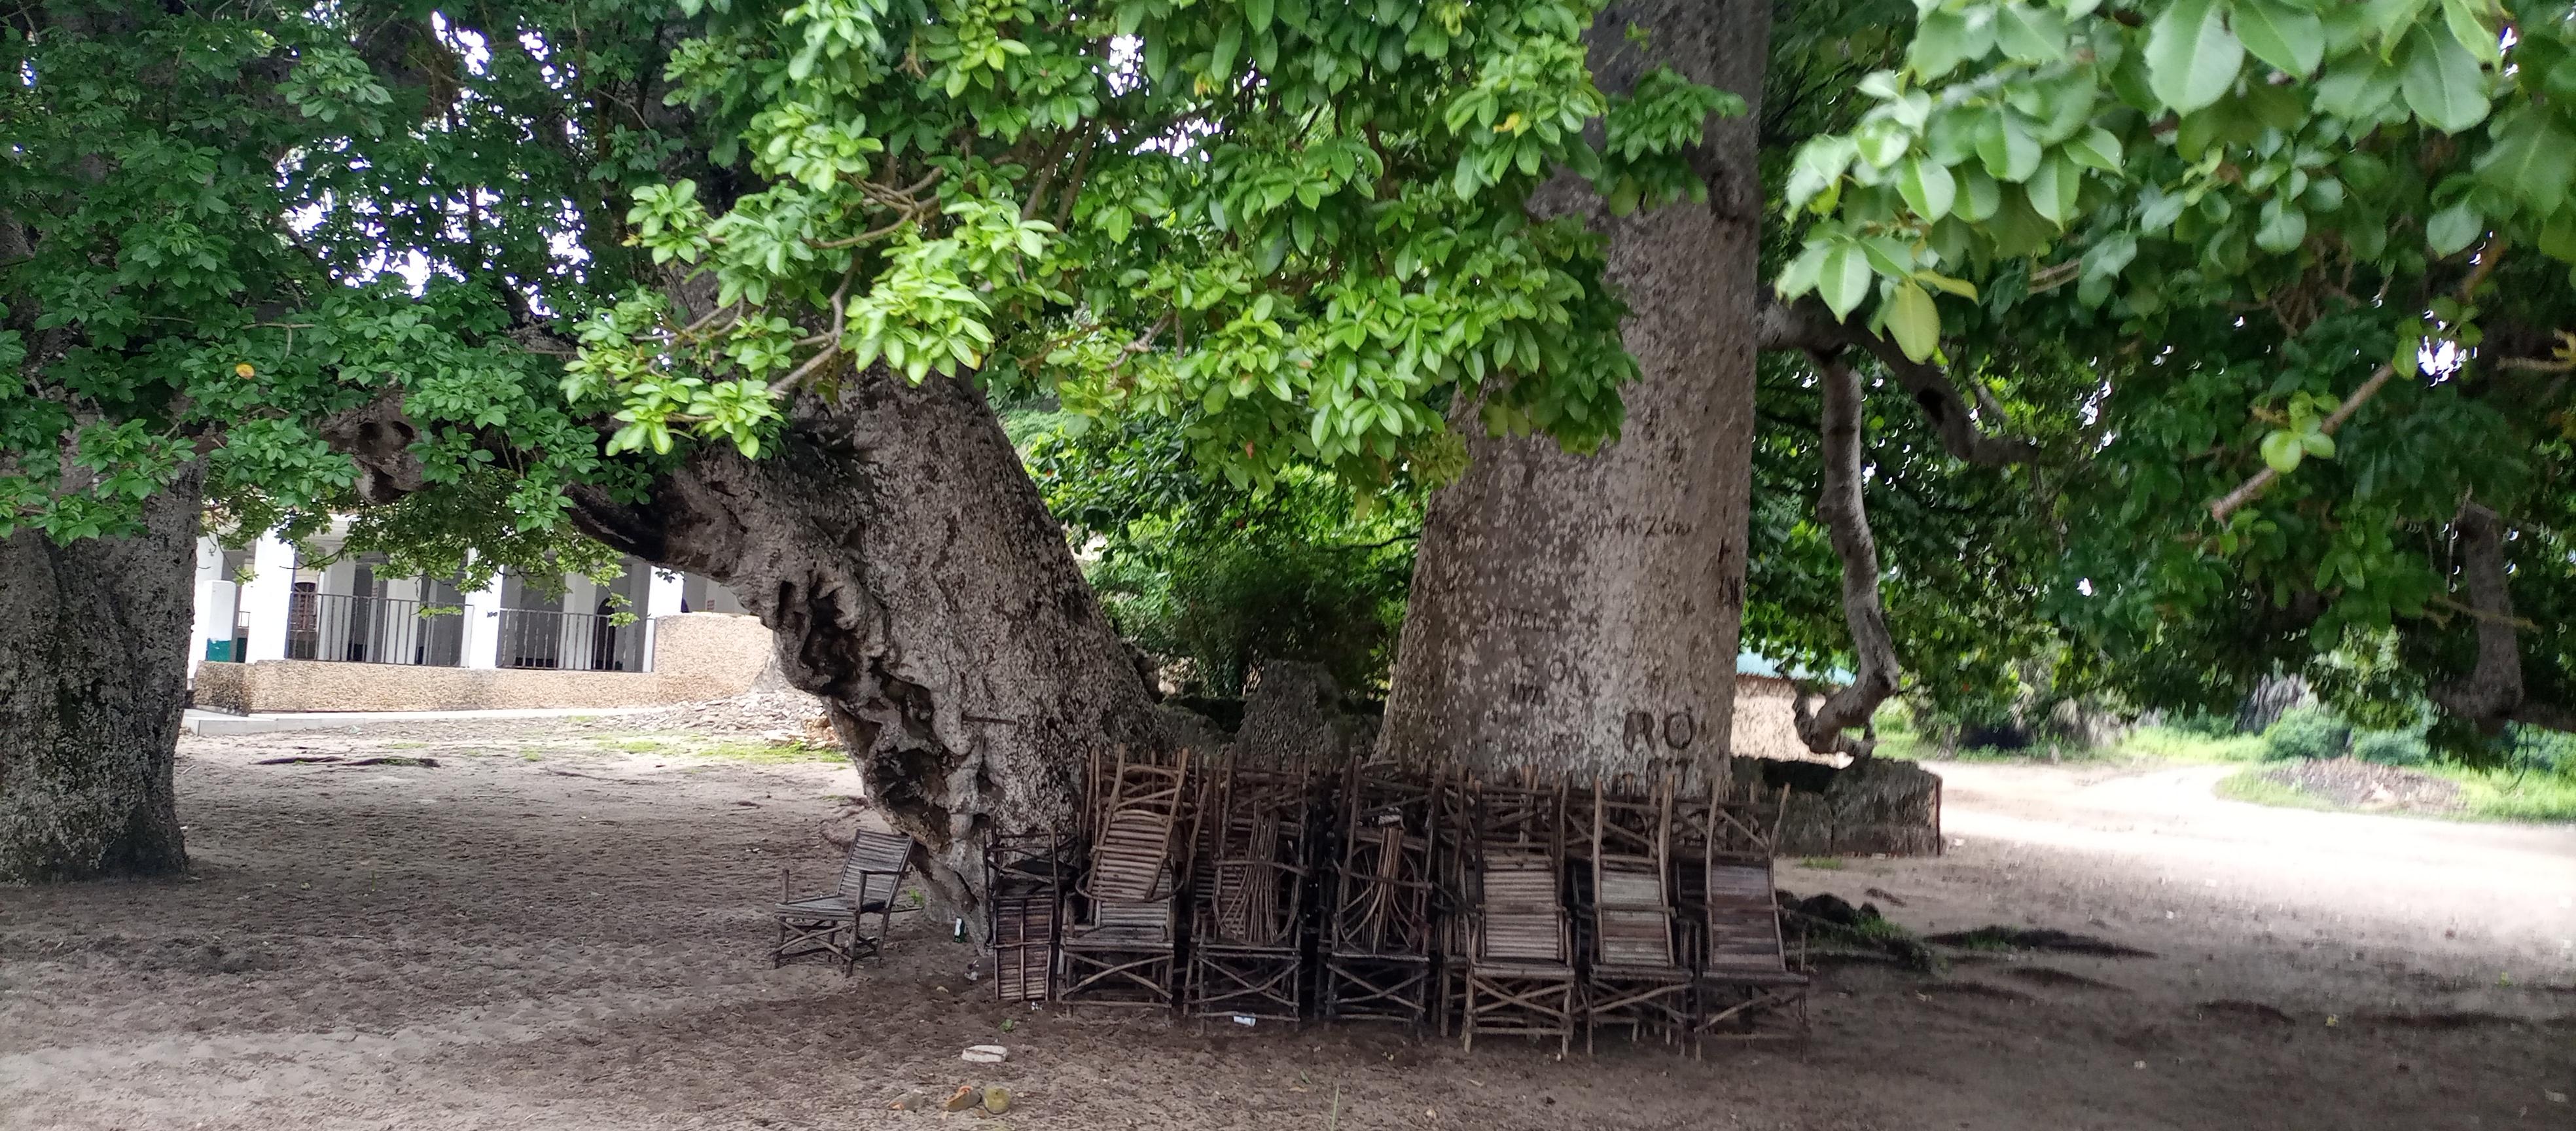
Mti mkubwa wenye mashina, yenye mikunjo na majani mabichi. Umeota katikati ya eneo la wazi, lenye udongo wa rangi ya mchanga. Viti vya mbao vimepangwa kwa utaratibu mbele ya mti huo, vikionekana kuwa vinangojea kutumika kwa tukio fulani.